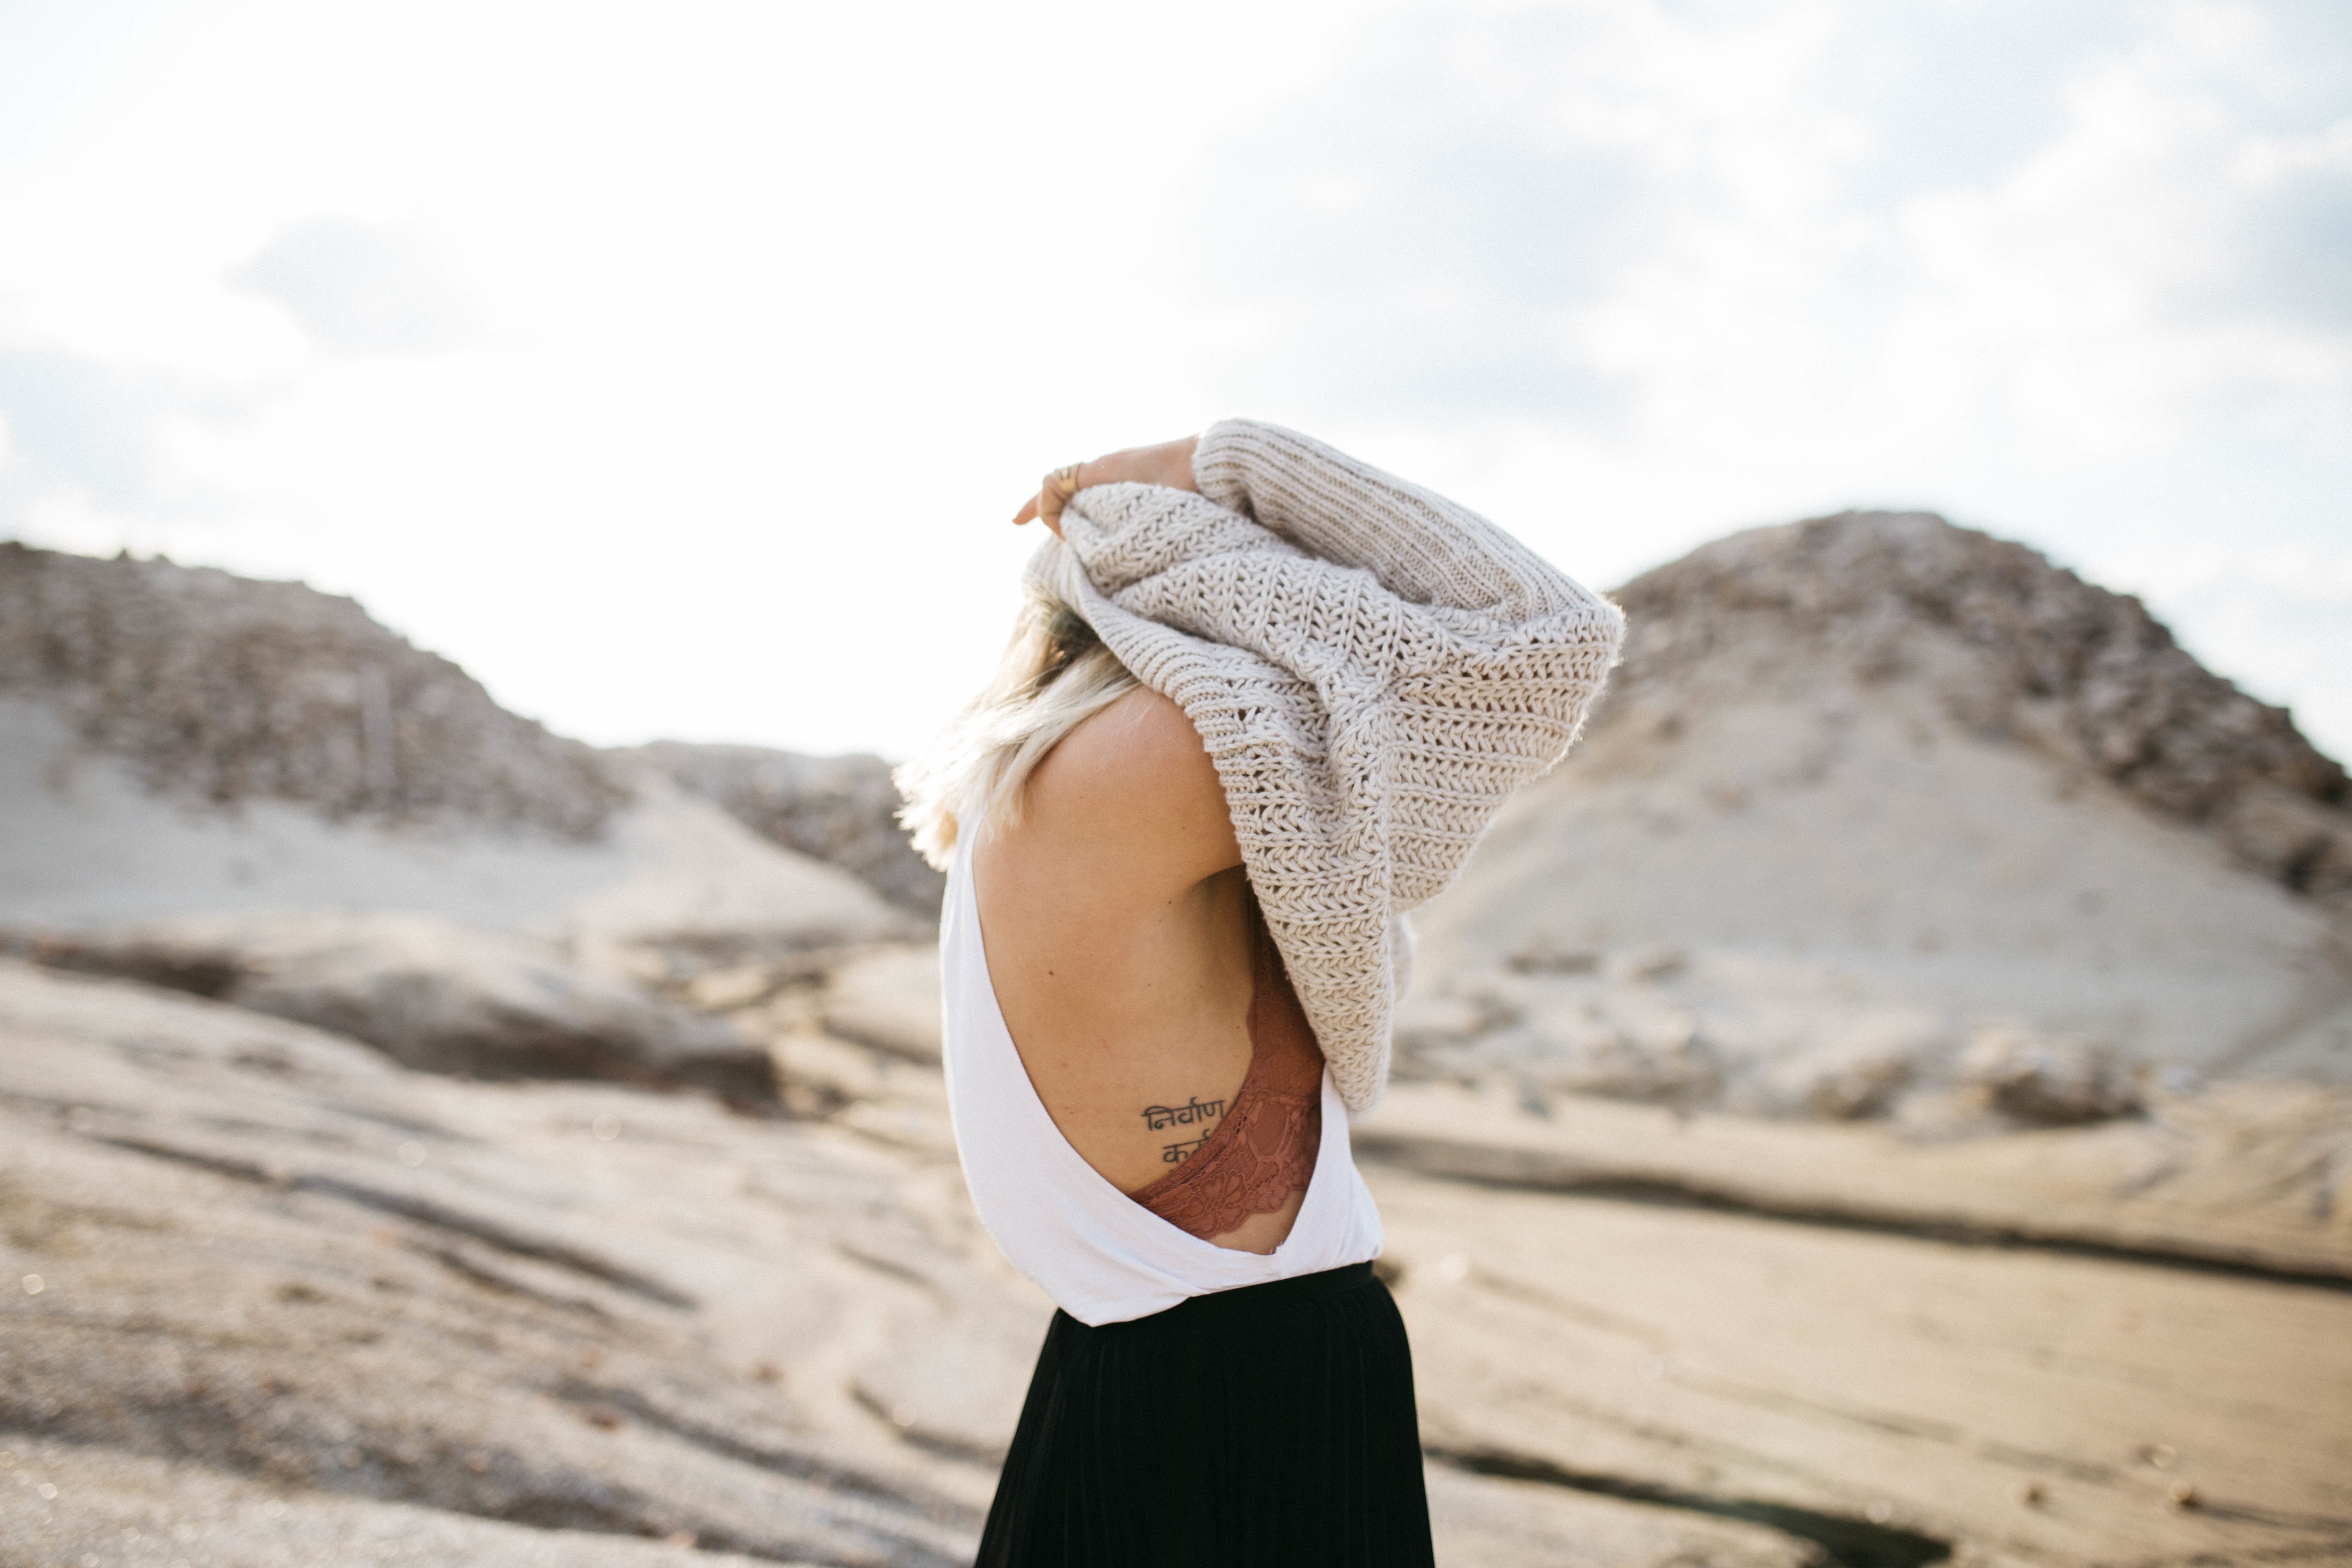
hand, beach, sea, water, nature, outdoor, sand, ocean, person, people, sky, girl, woman, white, summer, vacation, travel, female, young, spring, relax, tropical, blue, lifestyle, healthy, caucasian, sunny, fun, relaxation, dress, happy, happiness, photograph, beauty, sexy, body, slim, attractive, adult, photo shoot, woman on beach